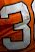
Number: 3